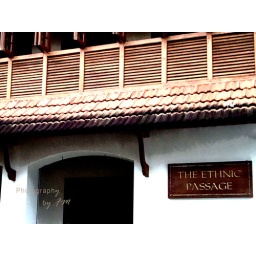
This is a random pic of a building in of the islands near Ernakulam. It has a library and stuff in it...